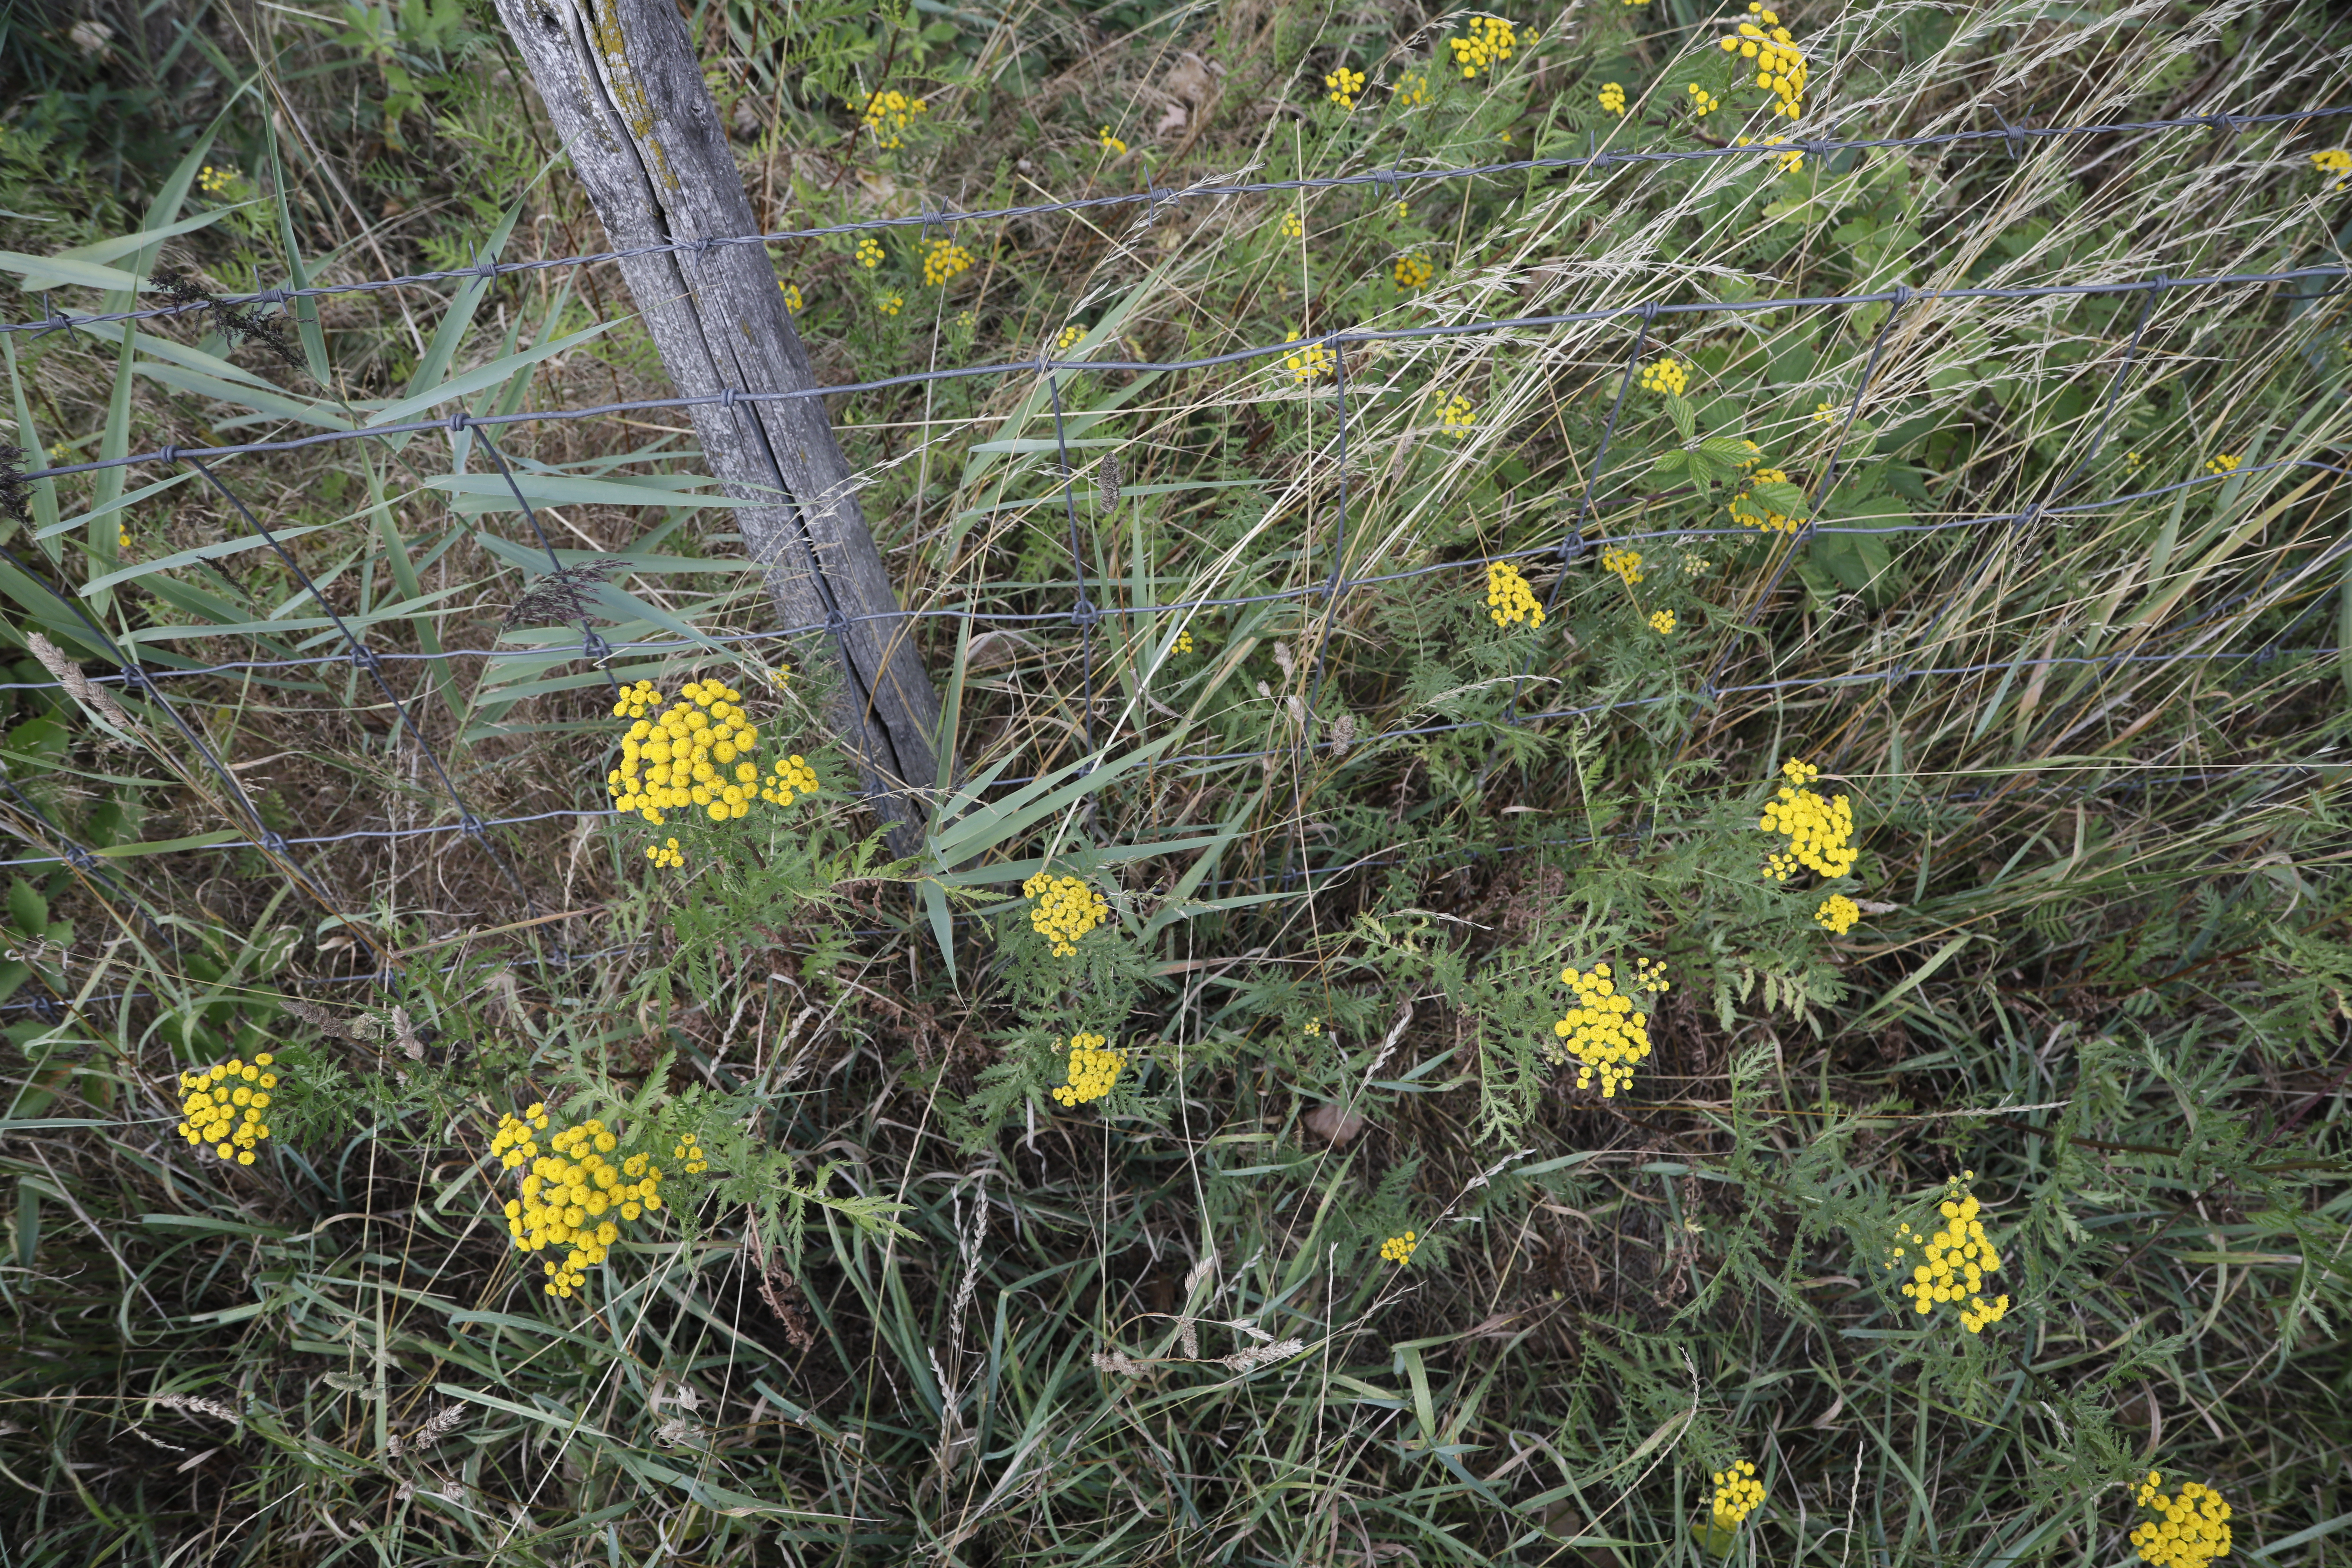
Plant species: Tanacetum vulgare